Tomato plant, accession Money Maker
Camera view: vertical (180 deg); turntable rotation: 270 degrees
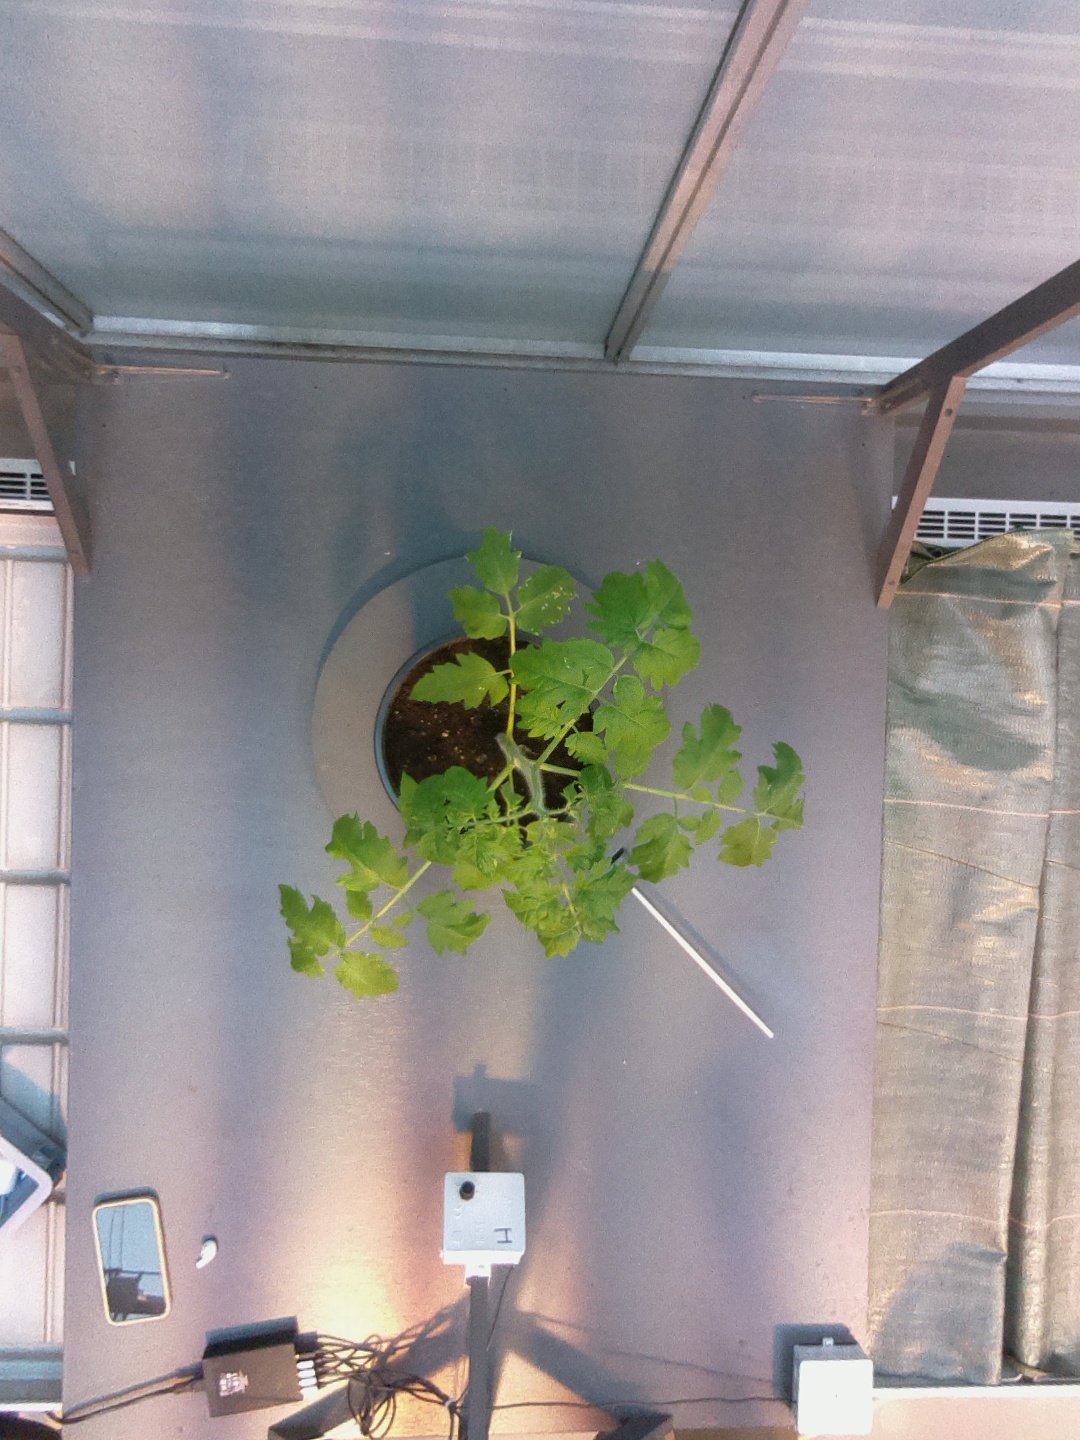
BBCH growth stage 14: 8 of true leaves visible